Historiography of Juan Manuel de Rosas

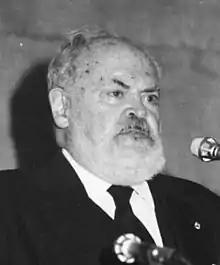
José María Rosa

The Revolution of '43 benefited revisionist historians. National universities were intervened and revisionism got a prominent role in them. However, the radical role of Jordán Bruno Genta at the National University of the Littoral was highly criticized, both by antifascists and by other revisionists as Arturo Jauretche and the Irazusta brothers. Jauretche was imprisoned for his criticism, and the magazine run by the Irazusta was closed. Others as Vicente Sierra tried a more integrationist approach.